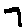
Label: 7